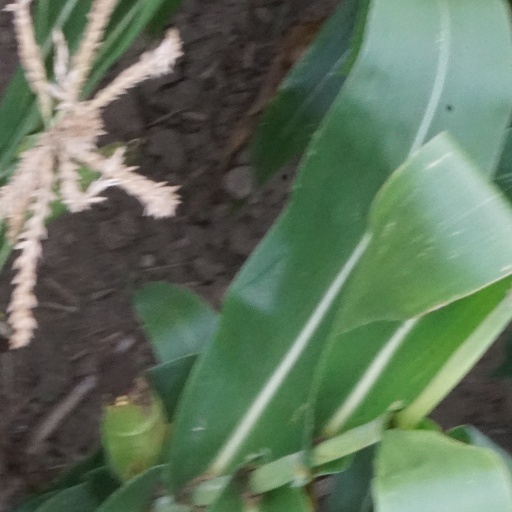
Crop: maize; corn